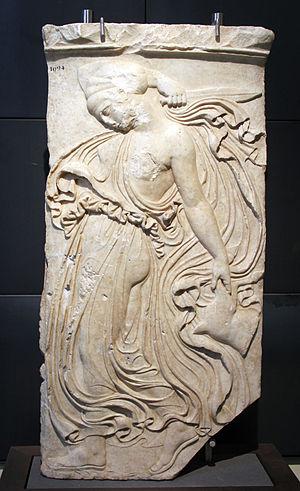
Bacchante. Copie d'un original grec du IVe siècle. Musée du Capitole. Rome
Les Bacchantes étaient des femmes qui célébraient les mystères de Dionysos-Bacchos. Les premières qui portèrent ce nom furent les nymphes nourrices de Bacchos qui le suivirent à la conquête des Indes. Elles couraient çà et là, échevelées, à demi nues ou couvertes de peaux de tigres, la tête couronnée de lierre, le thyrse à la main, dansant et remplissant l'air de cris discordants. Elles se répétaient fréquemment le cri « Évohé », comme pour rappeler les triomphes de Bacchos sur les Géants. La version masculine de la bacchante était appelée « bacchant ».